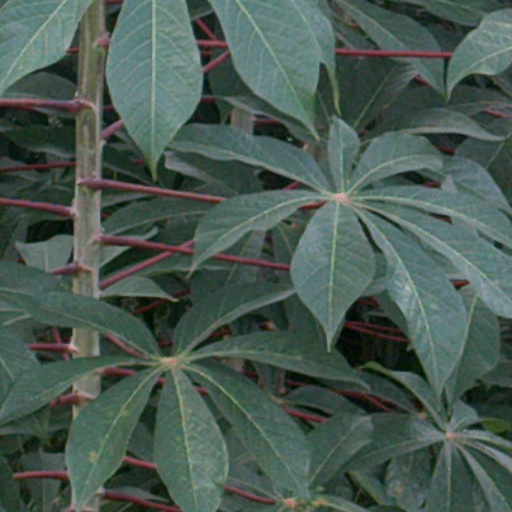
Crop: cassava